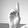
ASL letter: D